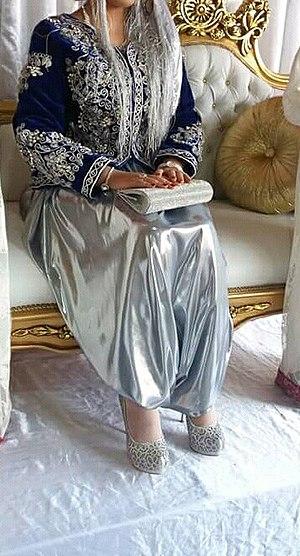
karakou tradition algérien
Le karakou est un costume traditionnel algérien, plus précisément algérois, apparu au XIXᵉ siècle que certaines Algéroises continuent à porter dans leur vie quotidienne. Descendant de l'ancienne ghlila, il demeure un costume de cérémonie.